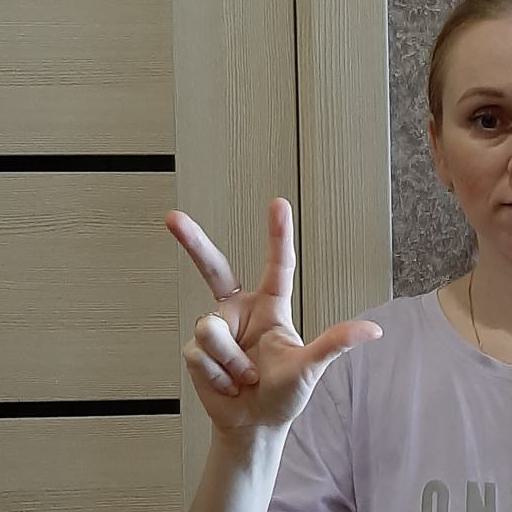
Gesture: three2